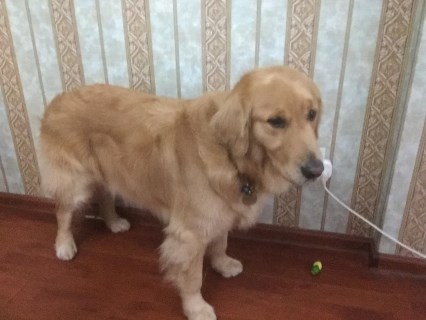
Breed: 5355-n000126-golden_retriever